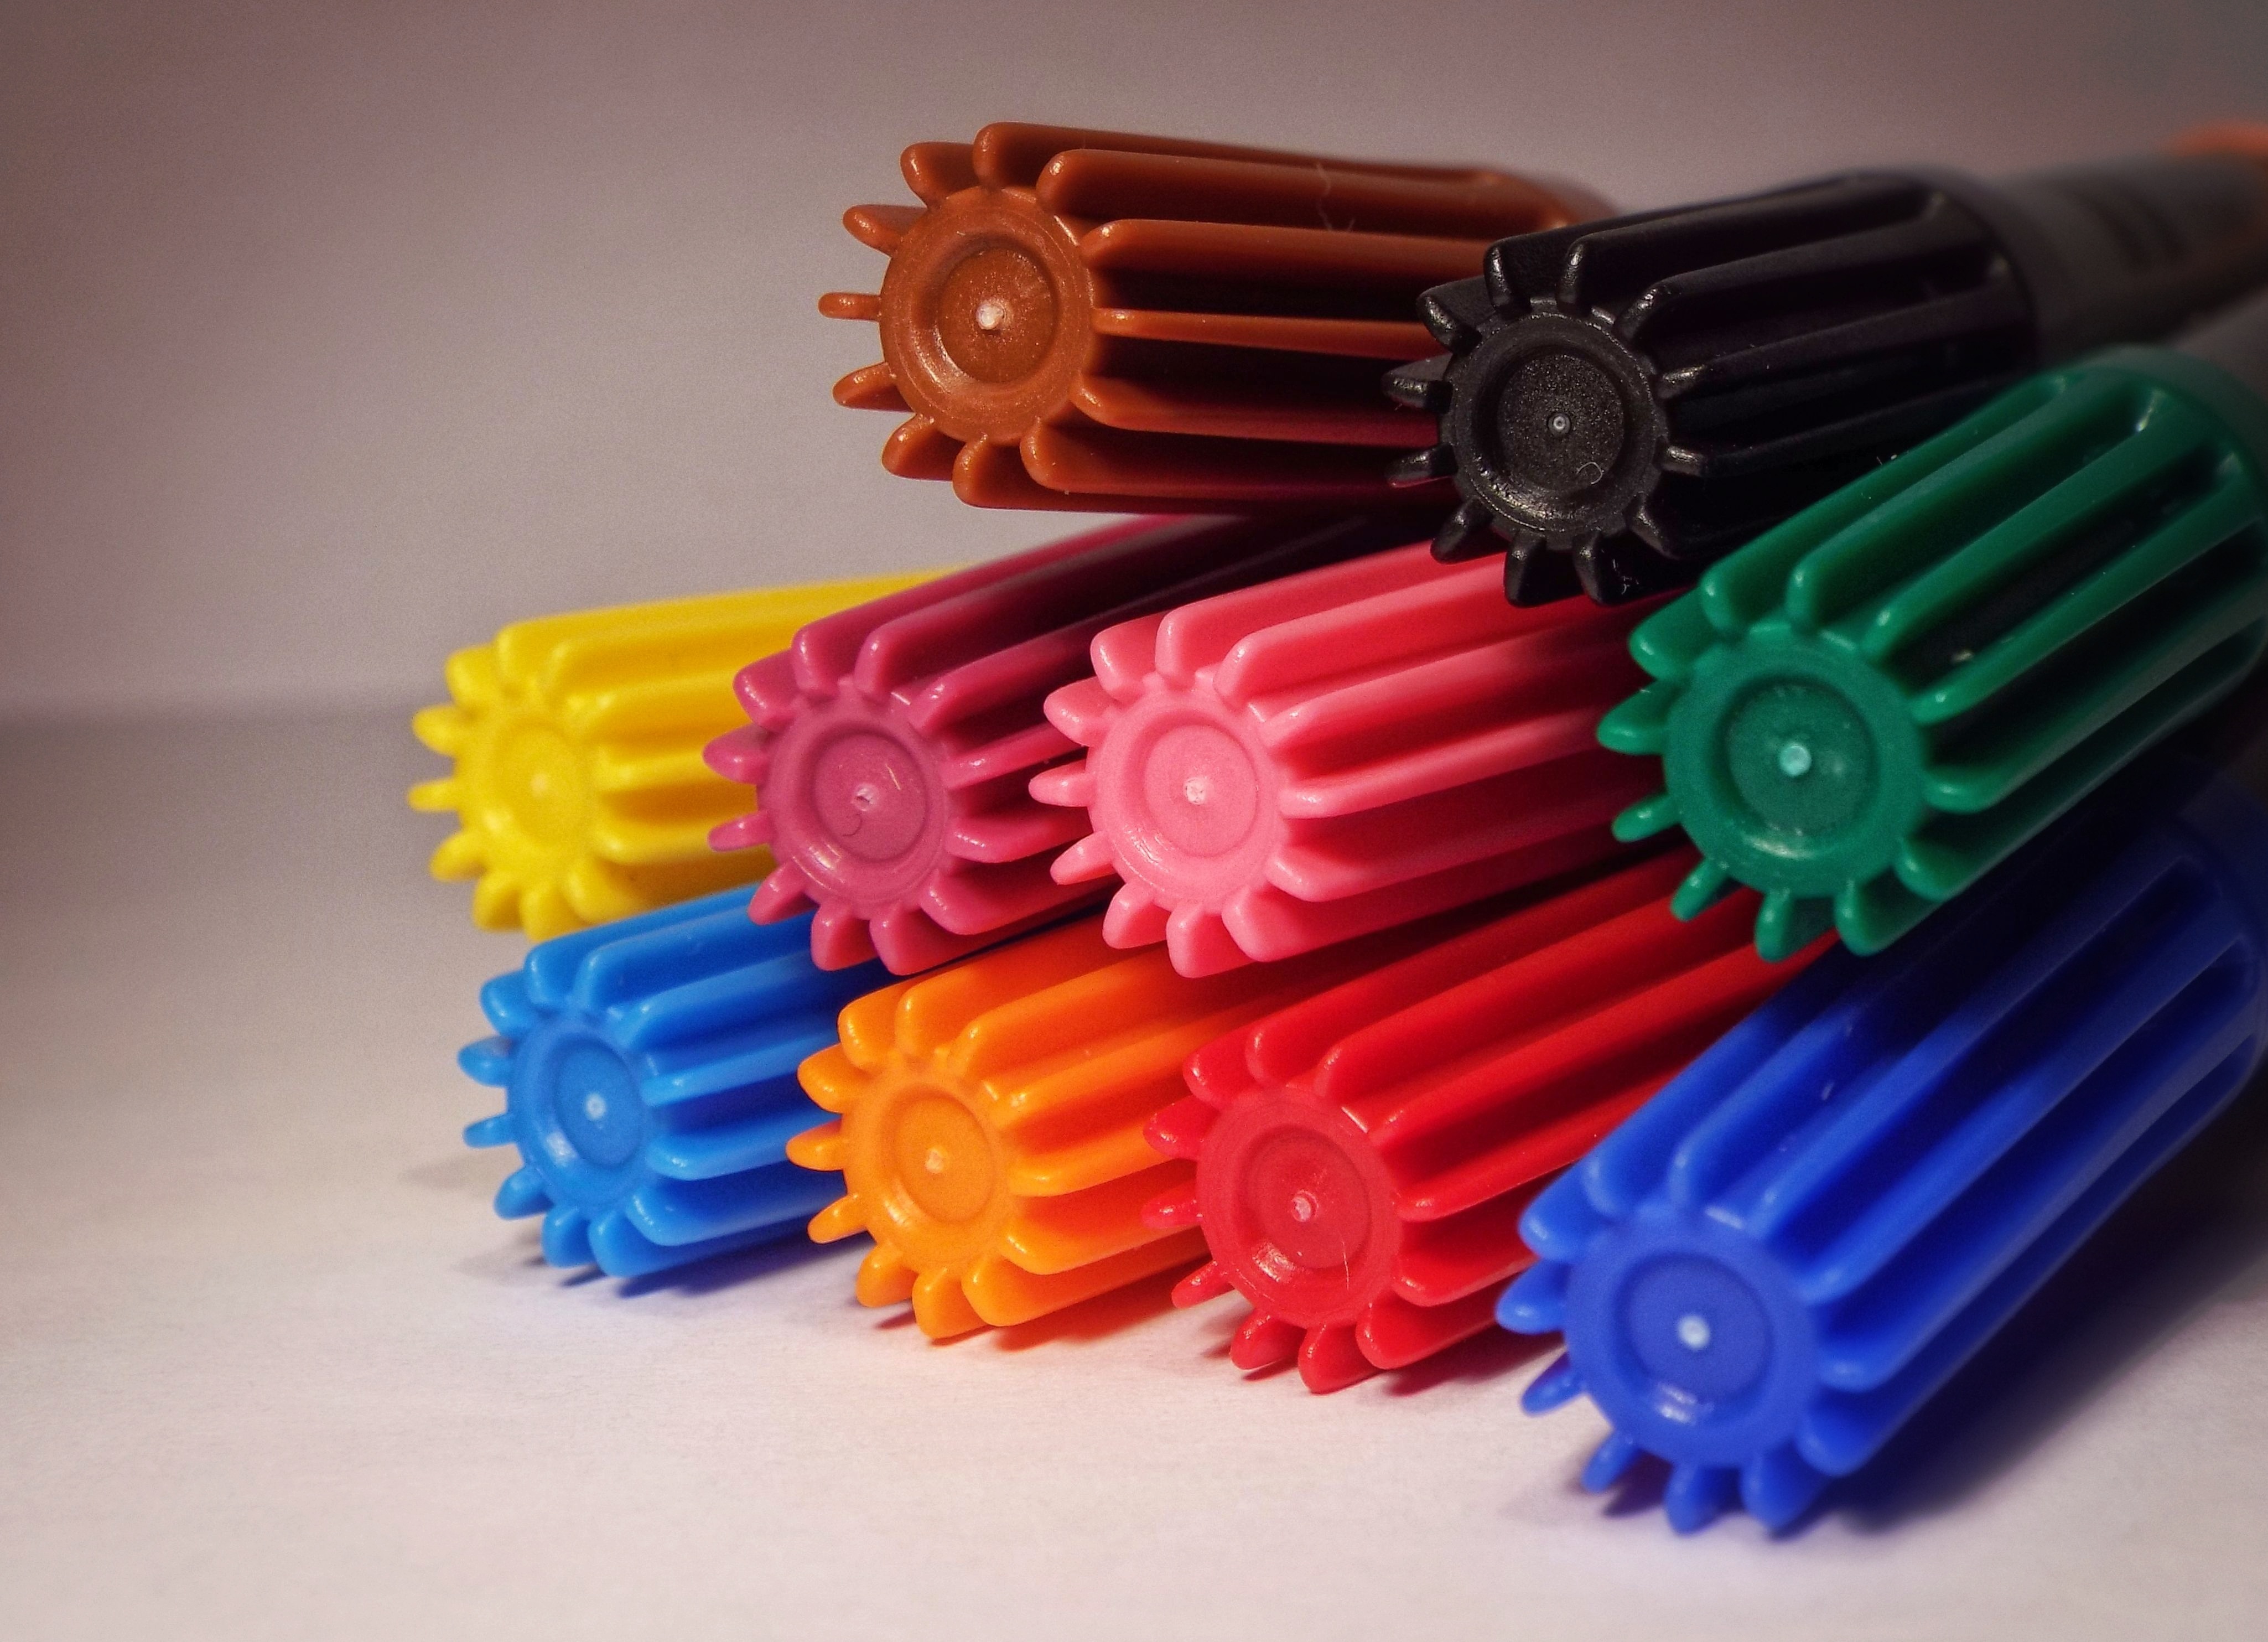
hand, tool, toy, product, colors, marker, crayons, draw